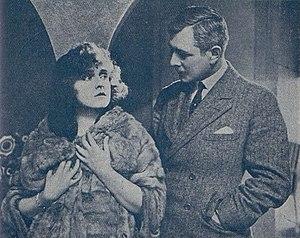
Loïs Mérédith (ou Lois Meredith) et Henri Debain dans Le Secret de Rosette Lambert - photo publicitaire (recadrée)
Sara Lois Meredith Neely, née le 3 décembre 1890 à Pittsburgh et morte le 15 janvier 1967 à New York, est une actrice américaine, parfois créditée Loïs Mérédith.
Le Secret de Rosette Lambert est un film français réalisé par Raymond Bernard, sorti en 1920.